Howard Newman

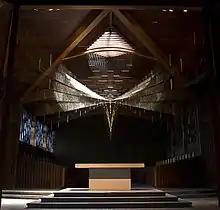
Portsmouth Abbey Crucifix

The restoration project received a 2009 Rhody Award for Historic Preservation by the Rhode Island Historical Preservation & Heritage Commission and 2009 Honor Award for Historic Preservation from the American Institute of Architects of Rhode Island.